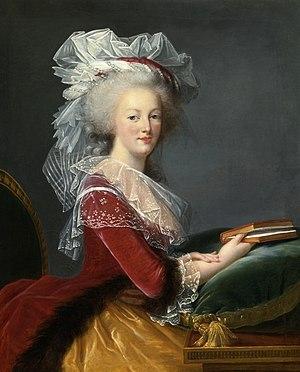
Portrait de Marie-Antoinette d'Autriche d'après un original d'Élisabeth Vigée Le Brun
Les Adieux à la reine est un film français écrit et réalisé par Benoît Jacquot, sorti en 2012. C'est un drame historique.
La collerette désigne la pièce de tissu froncée ou plissée, placée au bord de l'encolure et entourant le cou qui apparaît à la Renaissance.